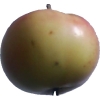
Label: Apple 11